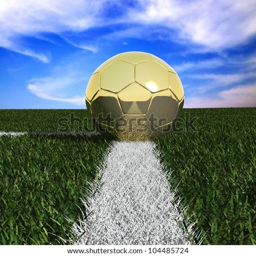
golden soccer ball in the grass against the sky